Island (video game)

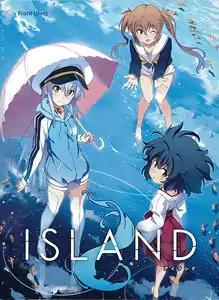
"Island" original visual novel cover featuring heroines (from left to right): Rinne Ohara, Karen Kurutsu and Sara Garando.

Island (stylized as ISLAND) is a Japanese mystery romance visual novel developed by Frontwing. It was released on 28 April 2016 for Windows. It was later ported to the PlayStation Vita, PlayStation 4 and Nintendo Switch published by Prototype. An English version of the visual novel was released on Steam in August 2018. A 12-episode anime television series adaptation by Feel aired between July and September 2018. Unlike most of Frontwing's releases, "Island" is not a part of their eroge catalogue.